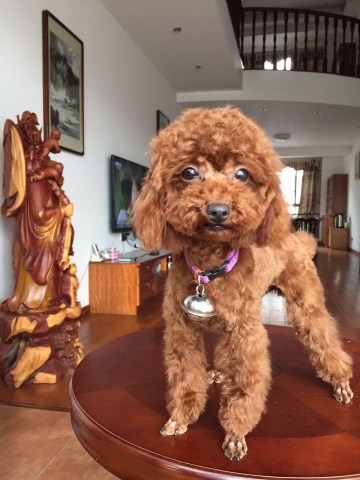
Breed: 7449-n000128-teddy